Remembrances of the Mountain Meadows Massacre

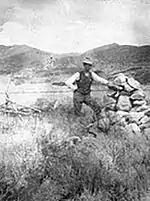

The grave was repaired by filling it with earth, rounding it on the surface and covering it with a layer of protective stones.